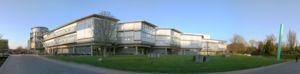
La Bibliothèque étatique et universitaire de Basse-Saxe à Göttingen, abrégé en SUB Göttingen, est la bibliothèque universitaire centrale de l'université de Göttingen, la bibliothèque de l'académie des sciences de Göttingen et la bibliothèque étatique de Basse-Saxe. C'est une des plus grandes bibliothèques scientifiques d'Allemagne. En 2002 elle est distinguée comme la bibliothèque de l'année en Allemagne. Son directeur est Wolfram Horstmann.